Tabula rasa

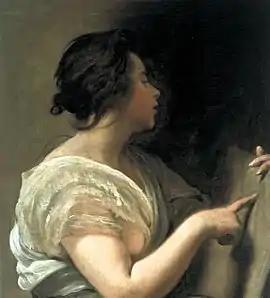
"Female Figure (Sibyl with Tabula Rasa)" by Diego Velázquez, 1648

In the 13th century, St. Thomas Aquinas brought the Aristotelian and Avicennian notions to the forefront of Christian thought. These notions sharply contrasted with the previously-held Platonic notions of the human mind as an entity that pre-existed somewhere in the heavens, before being sent down to join a body here on Earth (cf. Plato's "Phaedo" and "Apology", as well as others). St. Bonaventure (also 13th century) was one of the fiercest intellectual opponents of Aquinas, offering some of the strongest arguments toward the Platonic idea of the mind.